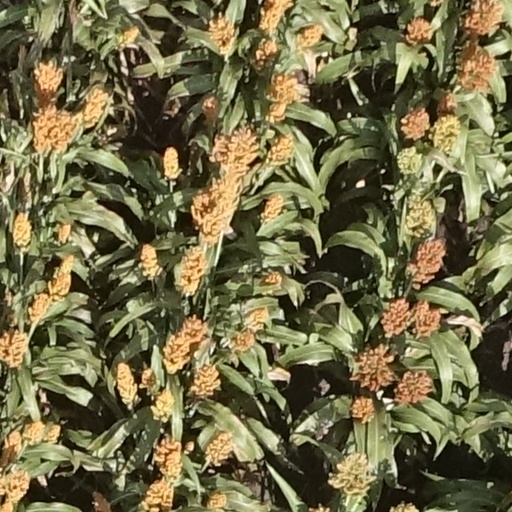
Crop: sorghum